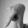
ASL letter: Q